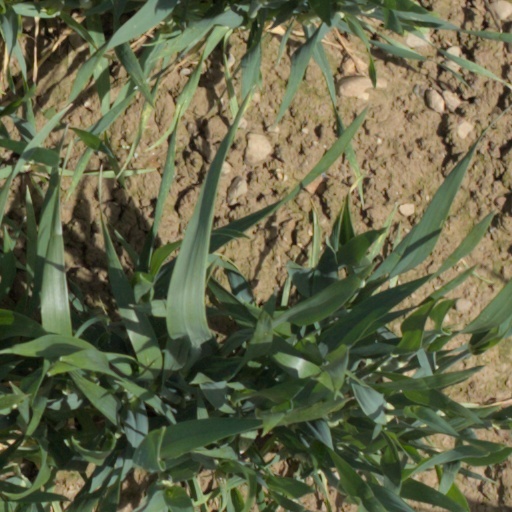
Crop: wheat